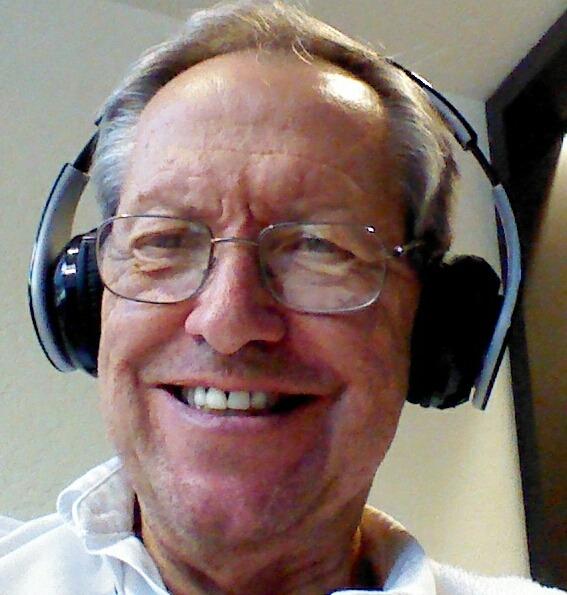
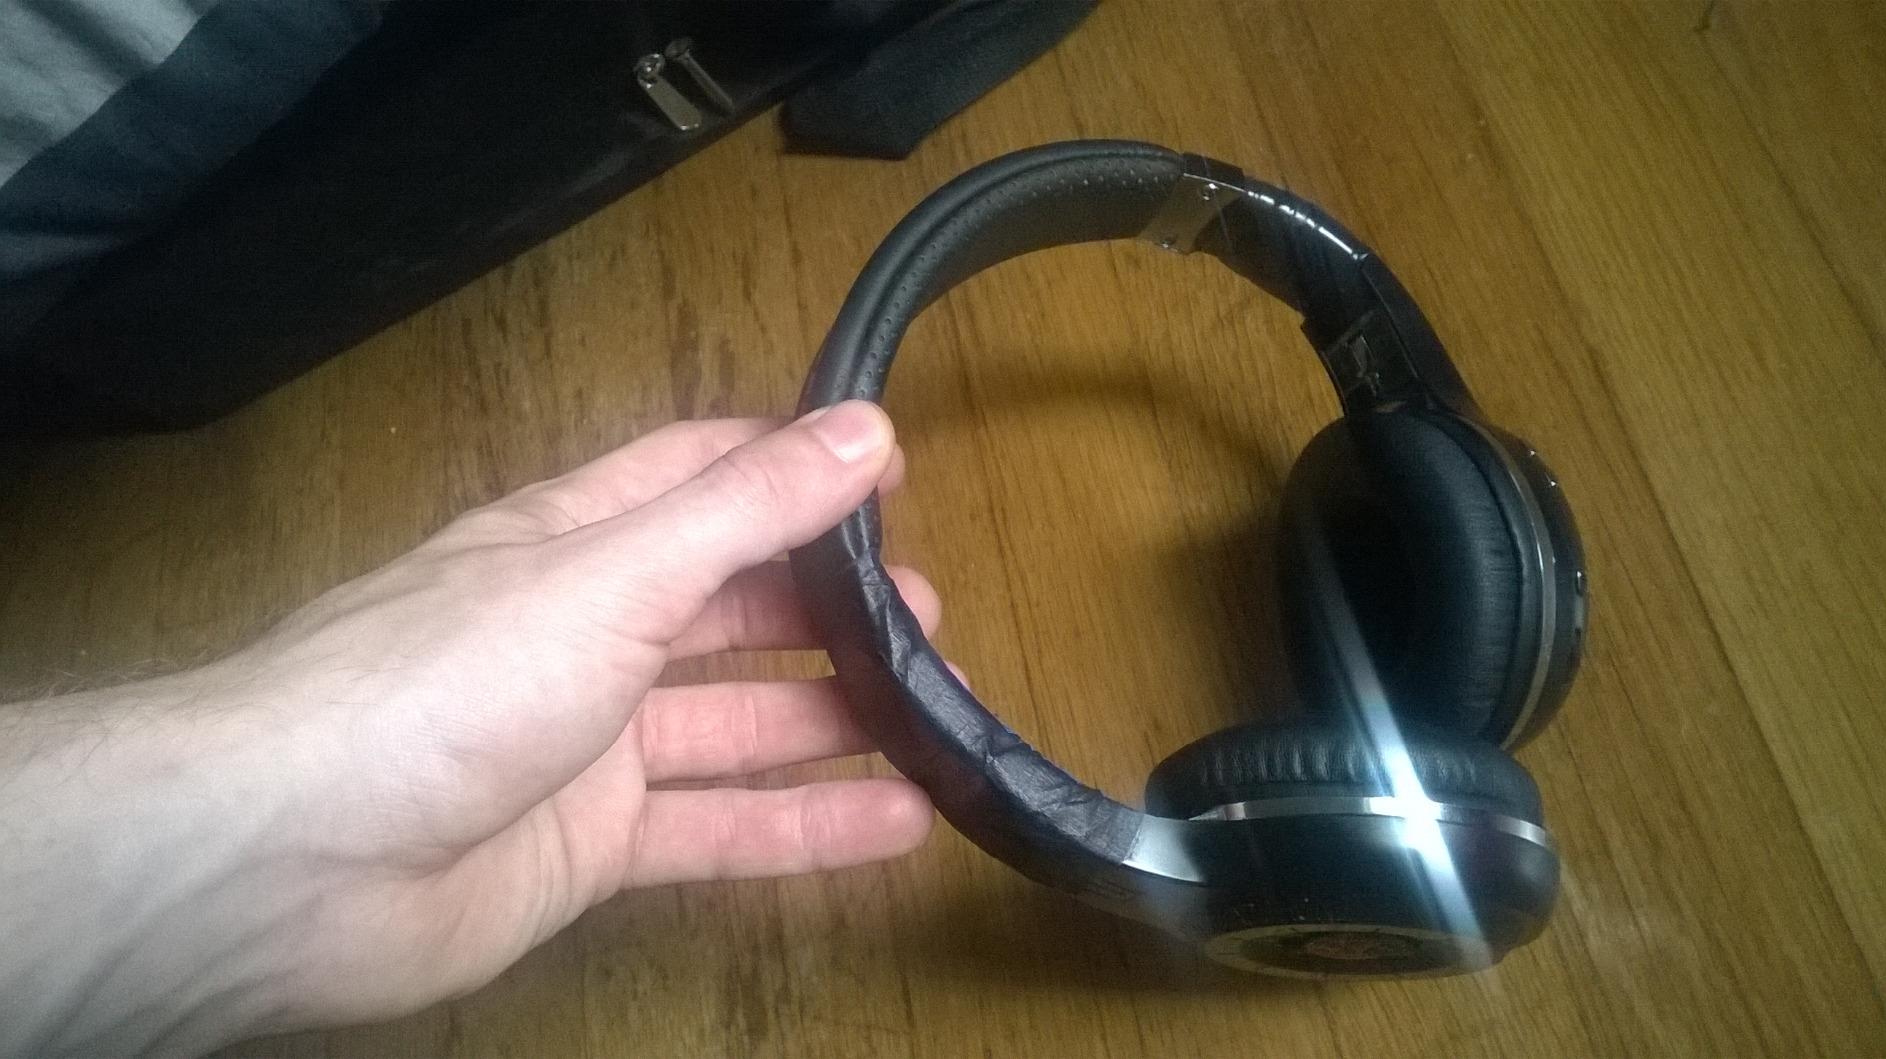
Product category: headphones
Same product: no